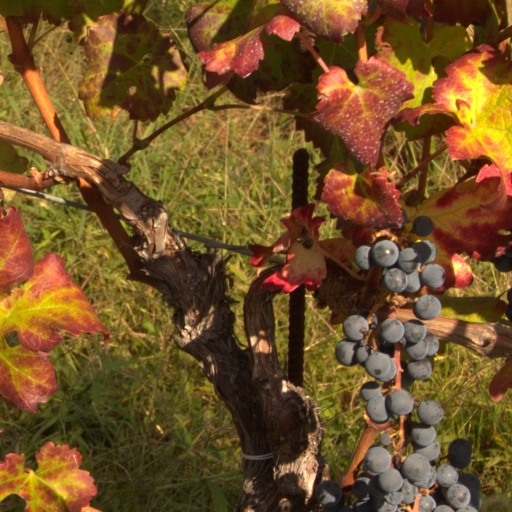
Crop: grape